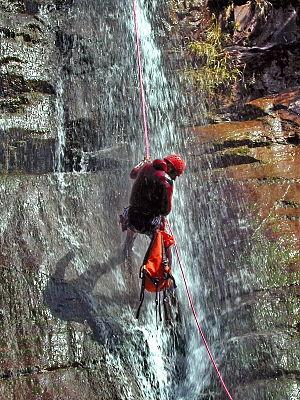
Daluis (06) Vallée du Var, Clue d'Amen - descente terminale
Le canyonisme, ou canyoning ou descente de canyon, est un sport de pleine nature apparenté à la spéléologie, à la randonnée pédestre, à l'escalade et à l'alpinisme d'une part, et aux sports d'eaux vives d'autre part. Il consiste à progresser dans le lit de cours d'eau dont le débit va de faible à important, dans des portions où ceux-ci cheminent dans des gorges ou des ravins étroits, avec des cascades de hauteurs variées.
Daluis est une commune française située dans le département des Alpes-Maritimes en région Provence-Alpes-Côte d'Azur. Ses habitants sont appelés les Daluisiens.